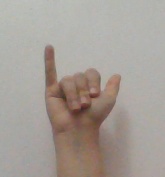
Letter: ya